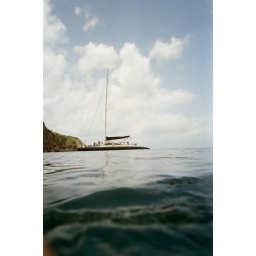
Our sail boat in St. Kitts